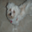
Label: dog